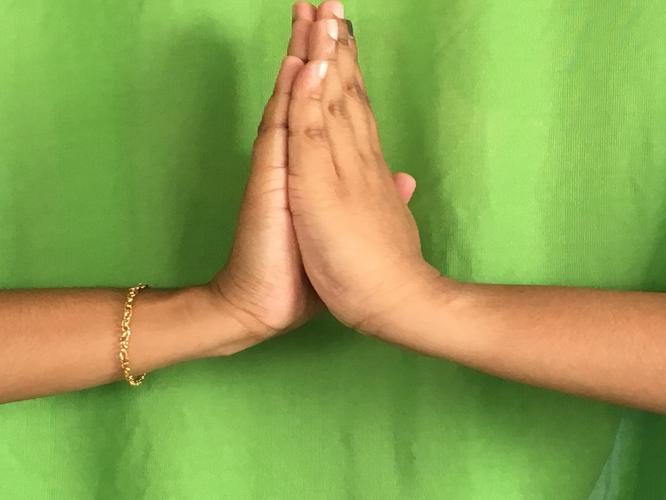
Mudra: Anjali
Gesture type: double_hand